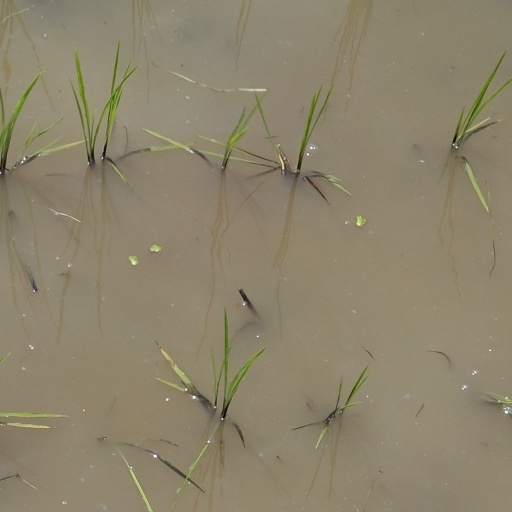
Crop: rice